Question: Where are the bricks?
Tambaya: A ina bulo ɗin suke?
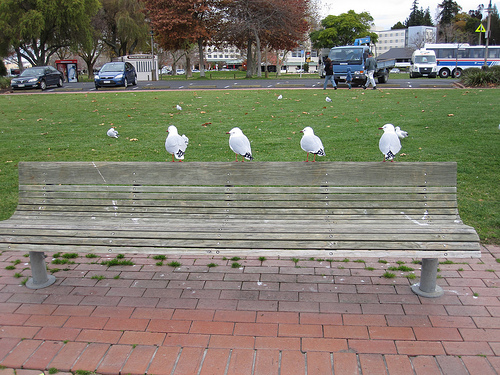
Answer: Under the bench.
Amsa: Ƙarƙashin bencin.